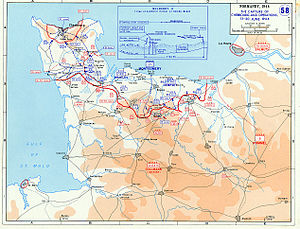
Richard O'Connor / 8. Korps og Normandiet
Felttoget i Normandiet, 13. juni til 30. juni 1944.
General Sir Richard Nugent O'Connor KT, GCB, DSO med bjælke, MC, ADC var en britisk general, som ledede Western Desert Force i de første år af 2. Verdenskrig. Han var britisk øverstkommanderende i felten under Operation Compass, hvor hans styrker nedkæmpede en langt større italiensk armé, en sejr, som omtrent fordrev aksestyrkerne fra Afrika og førte til, at Adolf Hitler afsendte Afrika Korpset under Erwin Rommel for at forsøge at rette op på situationen. O'Connor blev taget til fange af en tysk patrujle om natten den 7. april 1941 og tilbragte over to år i en italiensk krigsfangelejr. Han undslap i december 1943, og i 1944 ledede han det britiske 8. korps i Normandiet og efterfølgende i Operation Market Garden. I 1945 blev han øverstkommanderende for tropperne i den østlige del af Britisk Indien, og derefter ledede han i den sidste tid af det britiske styre i Indien, Nordkommandoen. Hans sidste opgave i hæren var at være generaladjudant for styrkerne i London, hvor han var ansvarlig for den britiske hærs administration, personel og organisation.